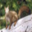
Label: squirrel